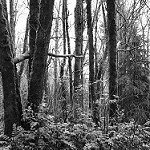
Label: B & W